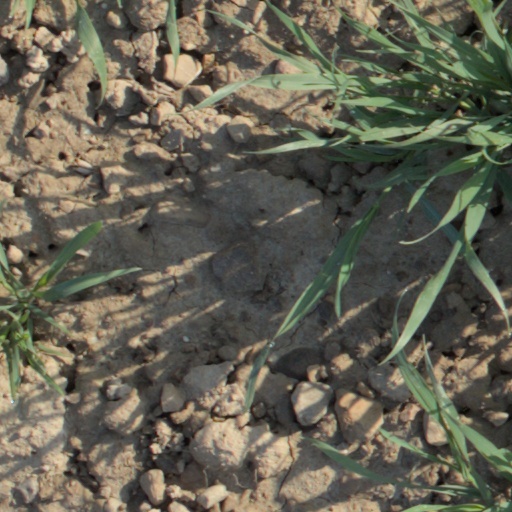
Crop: wheat